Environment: real
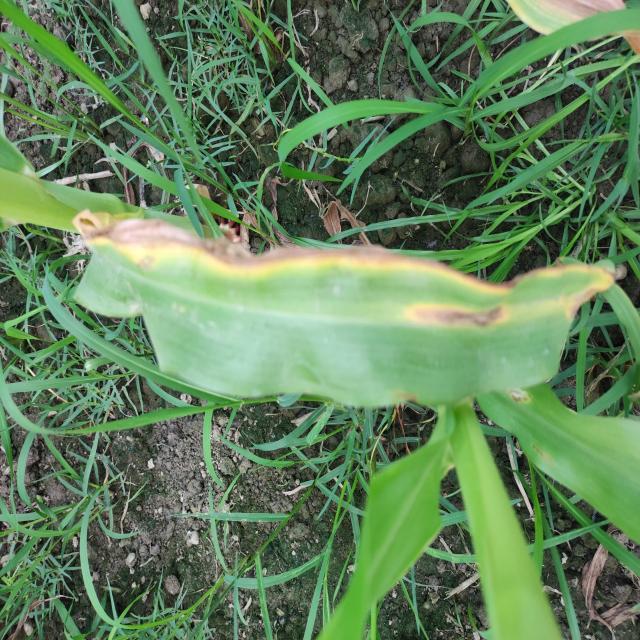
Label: potassium_deficiency